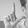
ASL letter: L